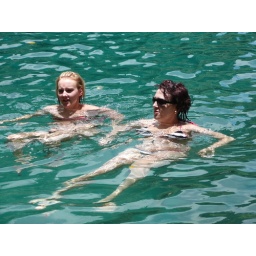
girls in the fresh water lagoon